Juan Vélaz de Medrano IV

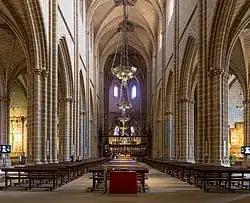
Pamplona Cathedral, Navarre

Outside of the Kingdom of Castile, where members of the Medrano family, notably María Ramírez de Medrano, Lady of Fuenmayor, and Diego López de Medrano, Lord of Agoncillo, extended the family's ecclesiastical patronage to the Order of St. John in 1185 and Saint Francis of Assisi himself in 1211 after he miraculously healed the heir of the Lords of Agoncillo.